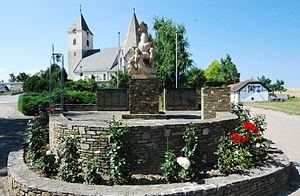
Zellerndorf est une commune autrichienne du district de Hollabrunn en Basse-Autriche.